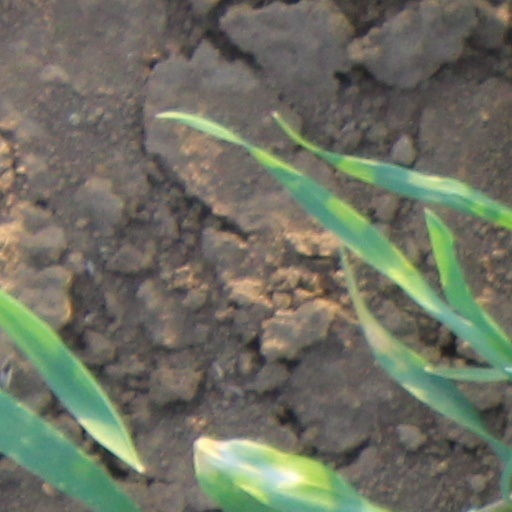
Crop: wheat